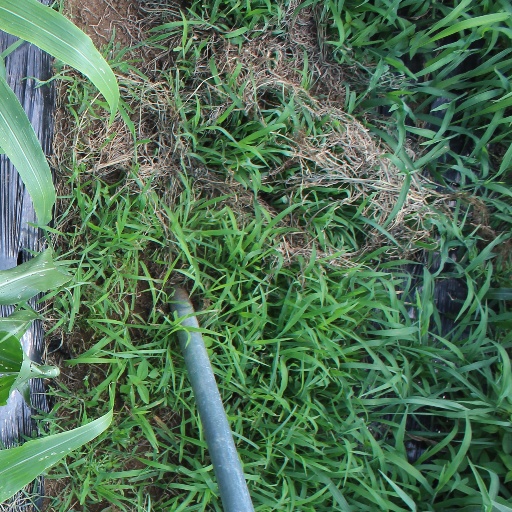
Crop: sorghum